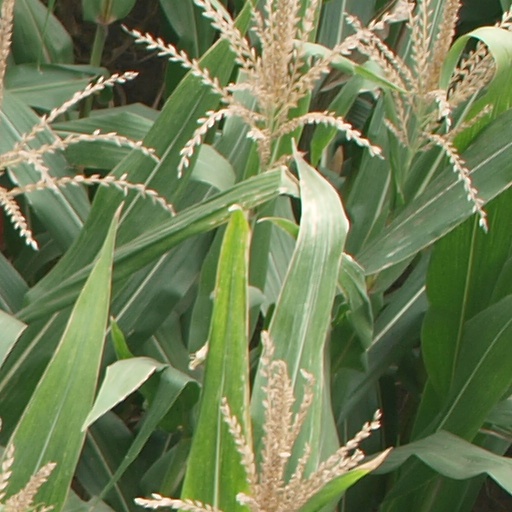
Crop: maize; corn